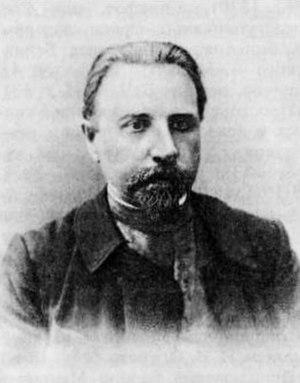
Sergueï Goussev-Orenbourgski, né le 5 octobre 1867, à Orenbourg, dans l'Empire russe, et mort le 1ᵉʳ juin 1963, à New York, aux États-Unis, est un écrivain russe.